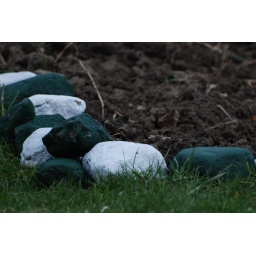
The pea patch is going to be bordered in green and white rocks